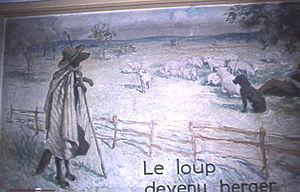
Le Loup devenu berger est la troisième fable du livre III de Jean de La Fontaine situé dans le premier recueil des Fables de La Fontaine, édité pour la première fois en 1668.
Jean de La Fontaine, né le 8 juillet 1621 à Château-Thierry et mort le 13 avril 1695 à Paris, est un poète français de grande renommée, principalement pour ses Fables et dans une moindre mesure pour ses contes. On lui doit également des poèmes divers, des pièces de théâtre et des livrets d'opéra qui confirment son ambition de moraliste.